Amos Kendall

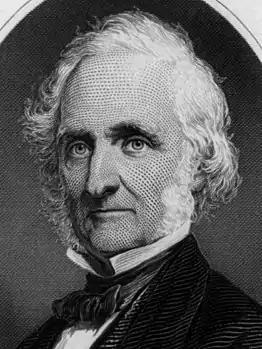
Amos Kendall in U.S. Treasury engraved portrait

Two years after Amos was born, Zebedee Kendall was named a deacon of the local Congregational church. The Kendalls were very religious, and family life was strict. Kendall's early years were spent working on the family farm, an average-sized property which had of arable land. The farm primarily raised sheep and dairy cattle and provided pasture for the family horses and oxen (which were used for plowing fields). The family also cultivated corn, flax, hay, potatoes, and rye. A small part of the land was devoted to growing tobacco. Amos also assisted in clearing rocks from the farmland (which was extremely rocky and full of clay), and mending stone and split-rail fences. Amos was a sickly child, thin and prone to colds and severe headaches.